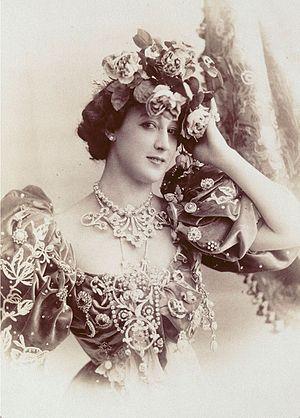
Marie-Thérèse Gamalery dite Madame Mariquita, née à Alger ou Aumale en 1838 ou en 1840 et morte dans le 9ᵉ arrondissement de Paris le 5 octobre 1922, est une danseuse espagnole qui reste célèbre comme chorégraphe et maîtresse de ballets dans différents théâtres parisiens de 1871 à 1920.
Agustina Carolina del Carmen Otero Iglesias, alias Caroline Otero, dite La Belle Otero, née à Ponte Valga, province de Pontevedra en Galice à la fin de l'année 1868 et morte à Nice le 10 avril 1965, est une chanteuse et danseuse de cabaret et grande courtisane de la Belle Époque.